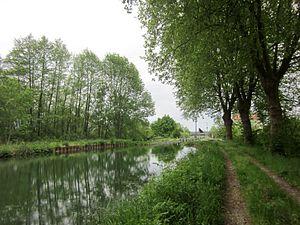
Brusson est une commune française située dans le département de la Marne en région Grand Est.